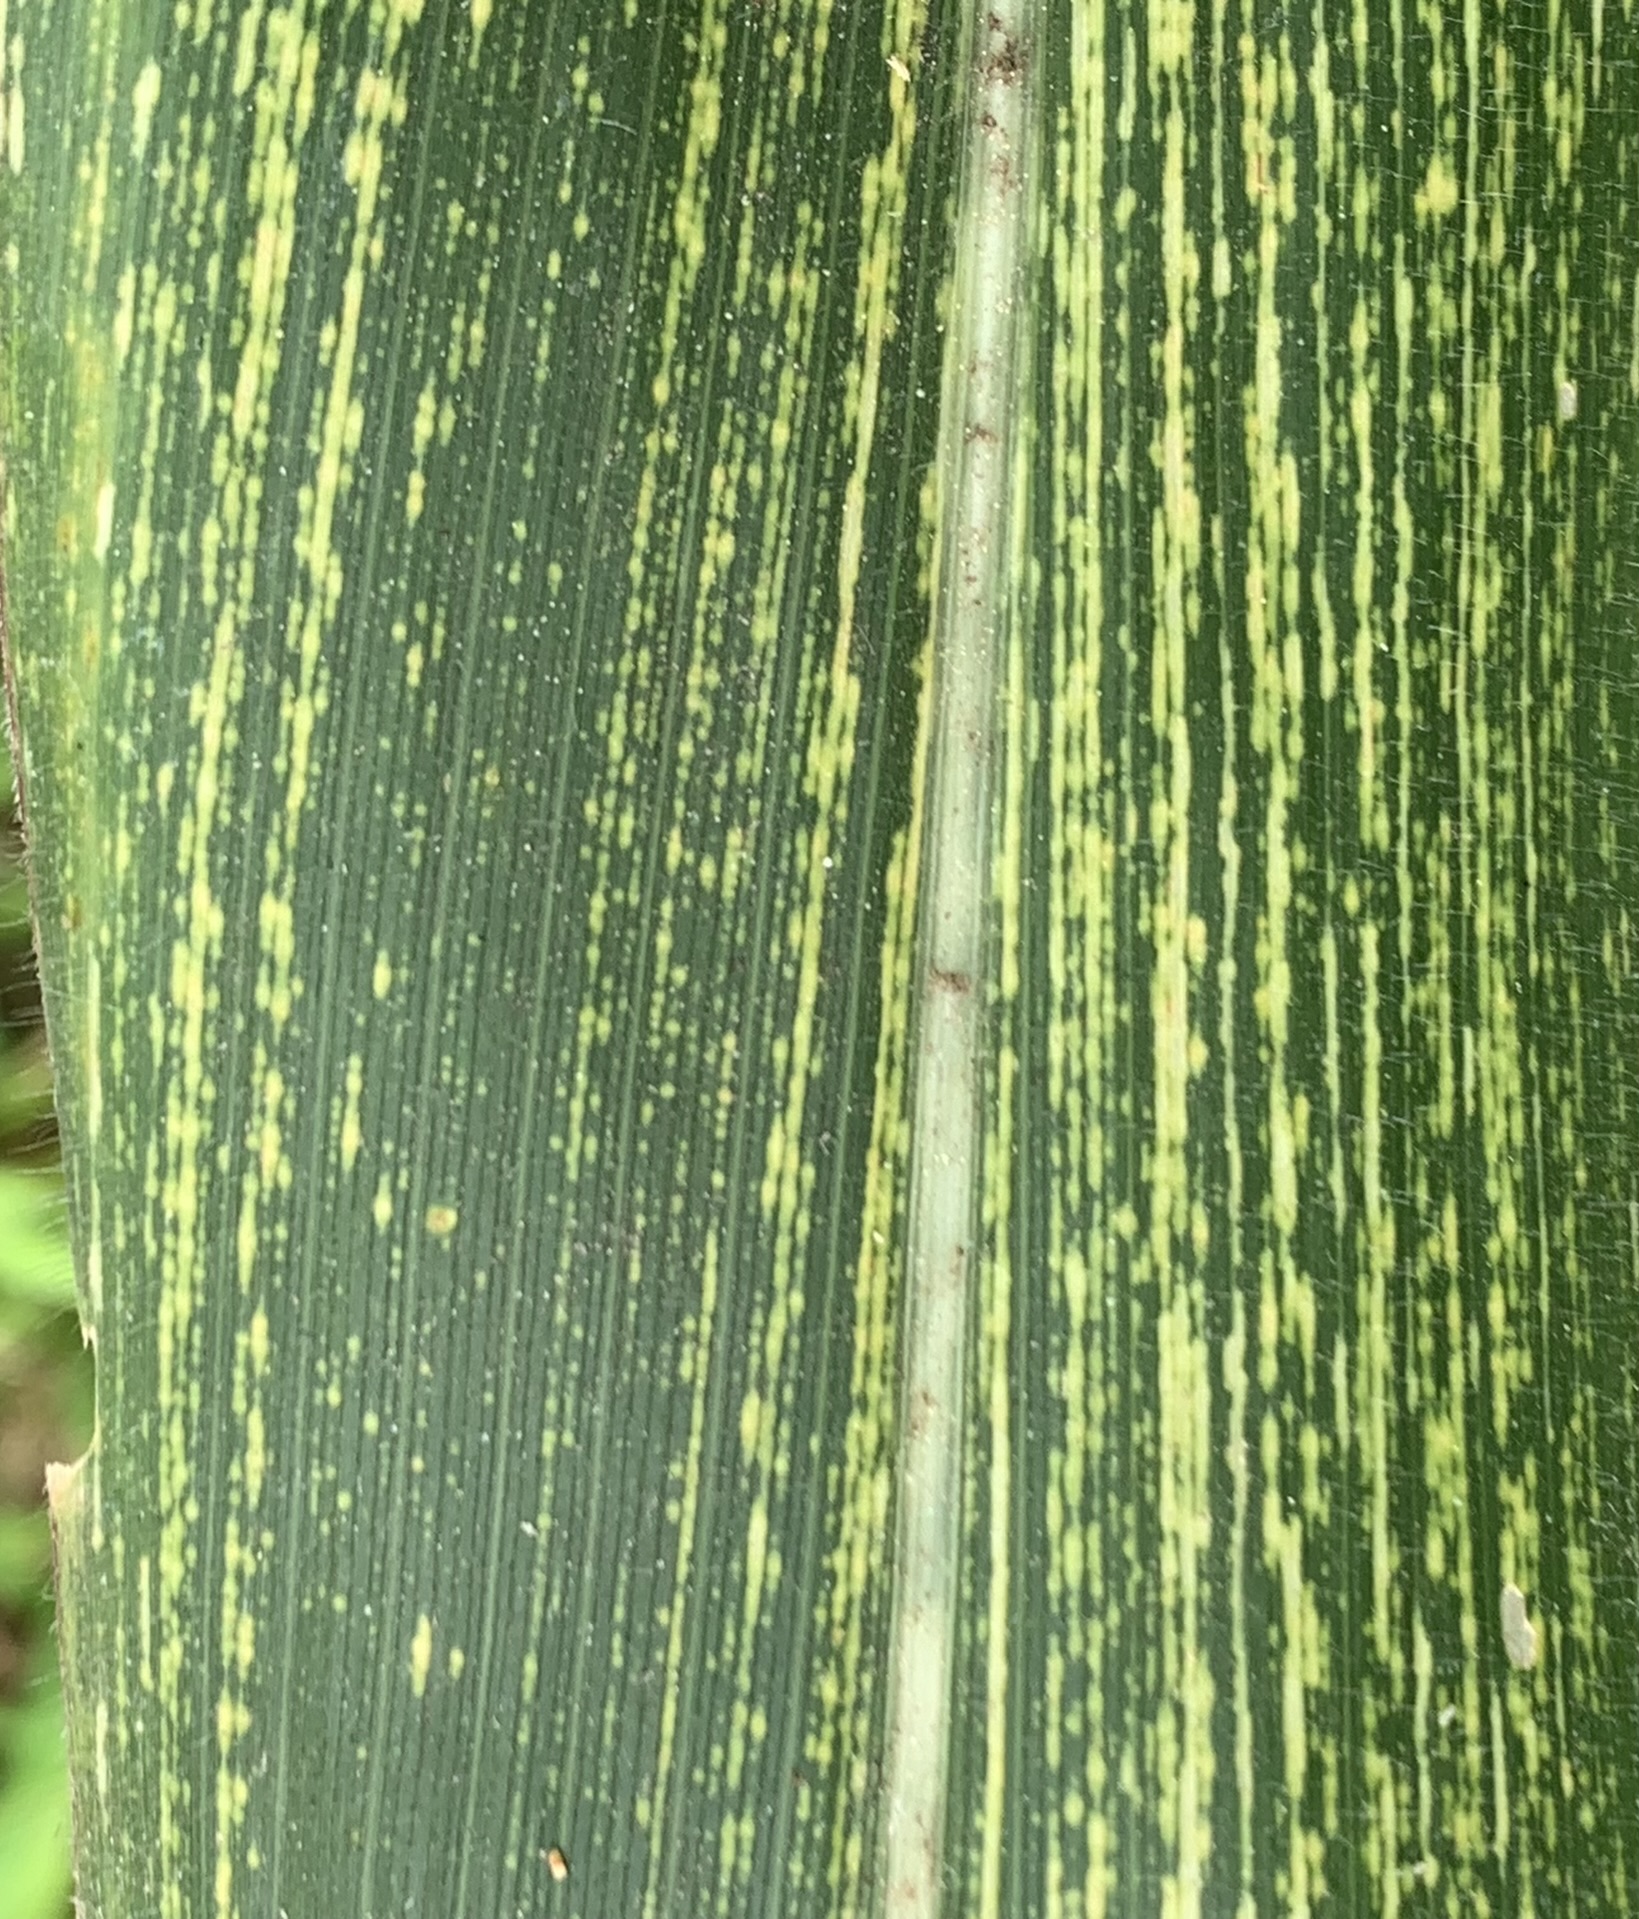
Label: MSV